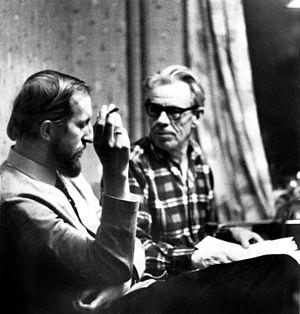
Alexander Kuzyakin, né le 20 janvier 1915 dans la province de Tobolsk et mort le 17 avril 1988 à Moscou, est un zoologiste russe spécialiste des chauves-souris et des lépidoptères.
L'Oreillard montagnard, ou Oreillard alpin, est une espèce de chauves-souris de la famille des Vespertilionidae peuplant les massifs montagneux du sud-ouest et du centre du Paléarctique, des Pyrénées au Moyen-Orient. Il mesure autour de cinq centimètres du bout du museau à la base de la queue, pour un poids de 6 à 10 g et une envergure de 24 à 30 cm. Comme tous les membres de son genre, il possède d'immenses oreilles, mesurant les trois-quarts de la longueur de son corps. Il ressemble fortement à l'Oreillard roux, l'Oreillard gris et l'Oreillard des Balkans, qui partagent en partie son aire de répartition, mais se distingue notamment de ces espèces par un petit triangle charnu sur la lèvre inférieure.